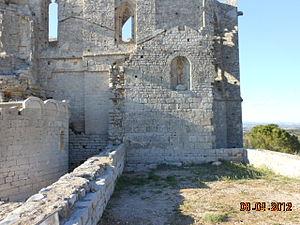
Vestiges de la salle capitulaire adossée à l'abbatiale gothique de Saint-Félix de Montceau (Gigean - Hérault)
L'abbaye Saint-Félix-de-Montceau est une ancienne abbaye située sur le massif de la Gardiole, sur la commune de Gigean, dans le département de l'Hérault.